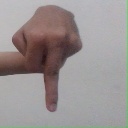
अक्षर: प